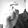
ASL letter: X